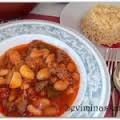
Yemek: kuru_fasulye